Samsung Galaxy S series

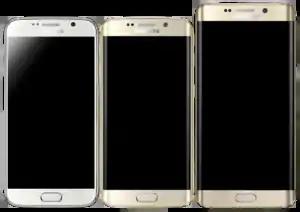
The Samsung Galaxy S6 series from 2015

The Samsung Galaxy S6 series marks a counter-utilitarian and fashion-oriented course in the Galaxy S series. It consists of four phones: the Samsung Galaxy S6, the Samsung Galaxy S6 Edge, the Samsung Galaxy S6 Edge+ and the Samsung Galaxy S6 Active. Samsung first announced the Galaxy S6 and Galaxy S6 edge on 1 March 2015. On 13 August 2015, Samsung announced the Galaxy S6 edge+, along with the Galaxy Note5. The Galaxy S6 series improves upon its predecessors by adding the ability to quickly charge the phone with up to 15 watts using Qualcomm Quick Charge 2.0, virtual reality (compatible with the Galaxy Gear VR), a "Smart Manager" feature, and the ability to customize the interface with themes. It also features a new metal and glass build.